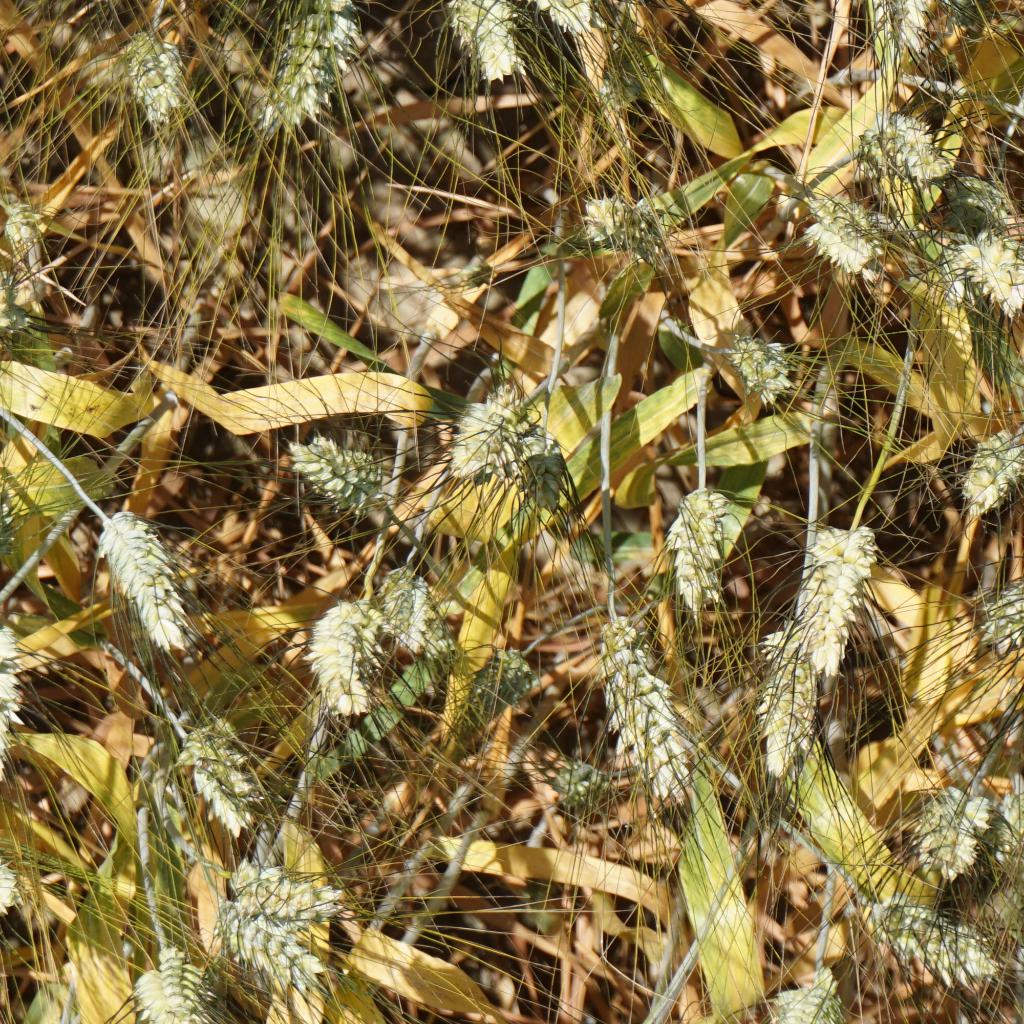
Country: France
Location: Gréoux
Wheat development stage: Filling - Ripening